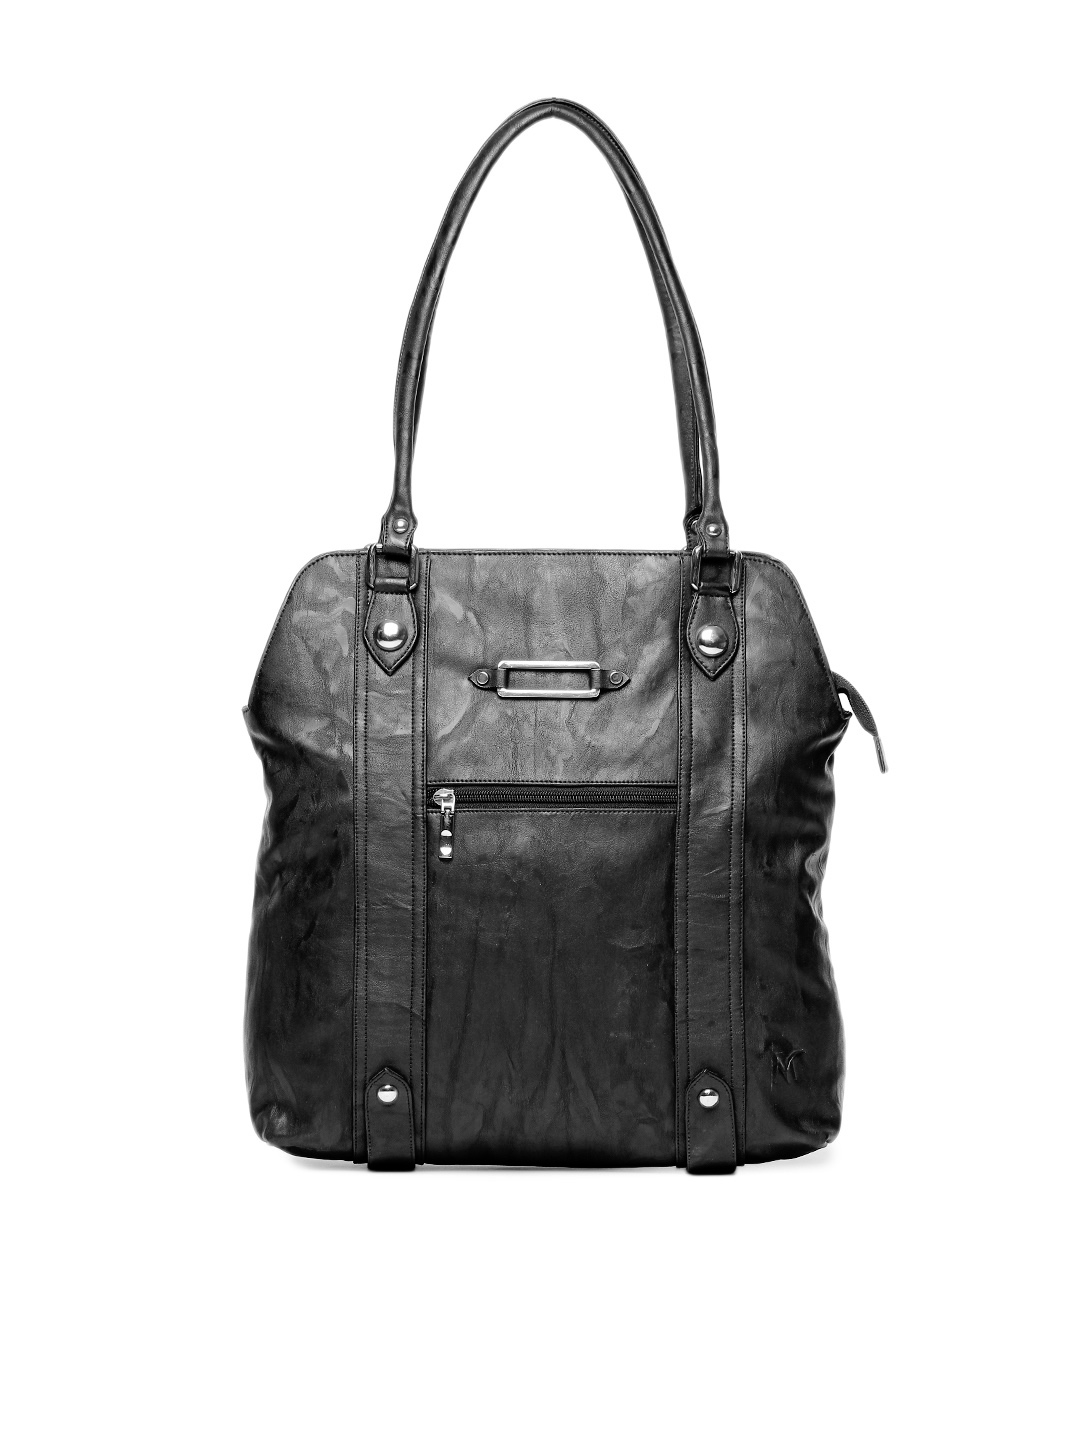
Murcia Women Black Handbag
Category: Accessories / Bags / Handbags
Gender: Women
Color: Black
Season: Summer 2012
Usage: Casual